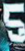
Number: 5